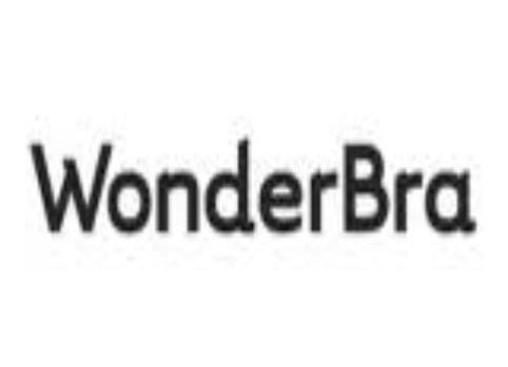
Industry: Clothes